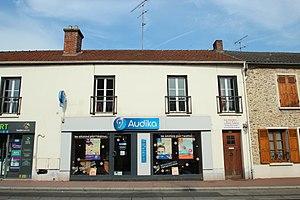
Rue Raymond Patenôtre à Rambouillet en France.
Audika Groupe est une société de distribution d'appareillages de correction auditive, cotée à la Bourse de Paris jusqu'à fin 2015.